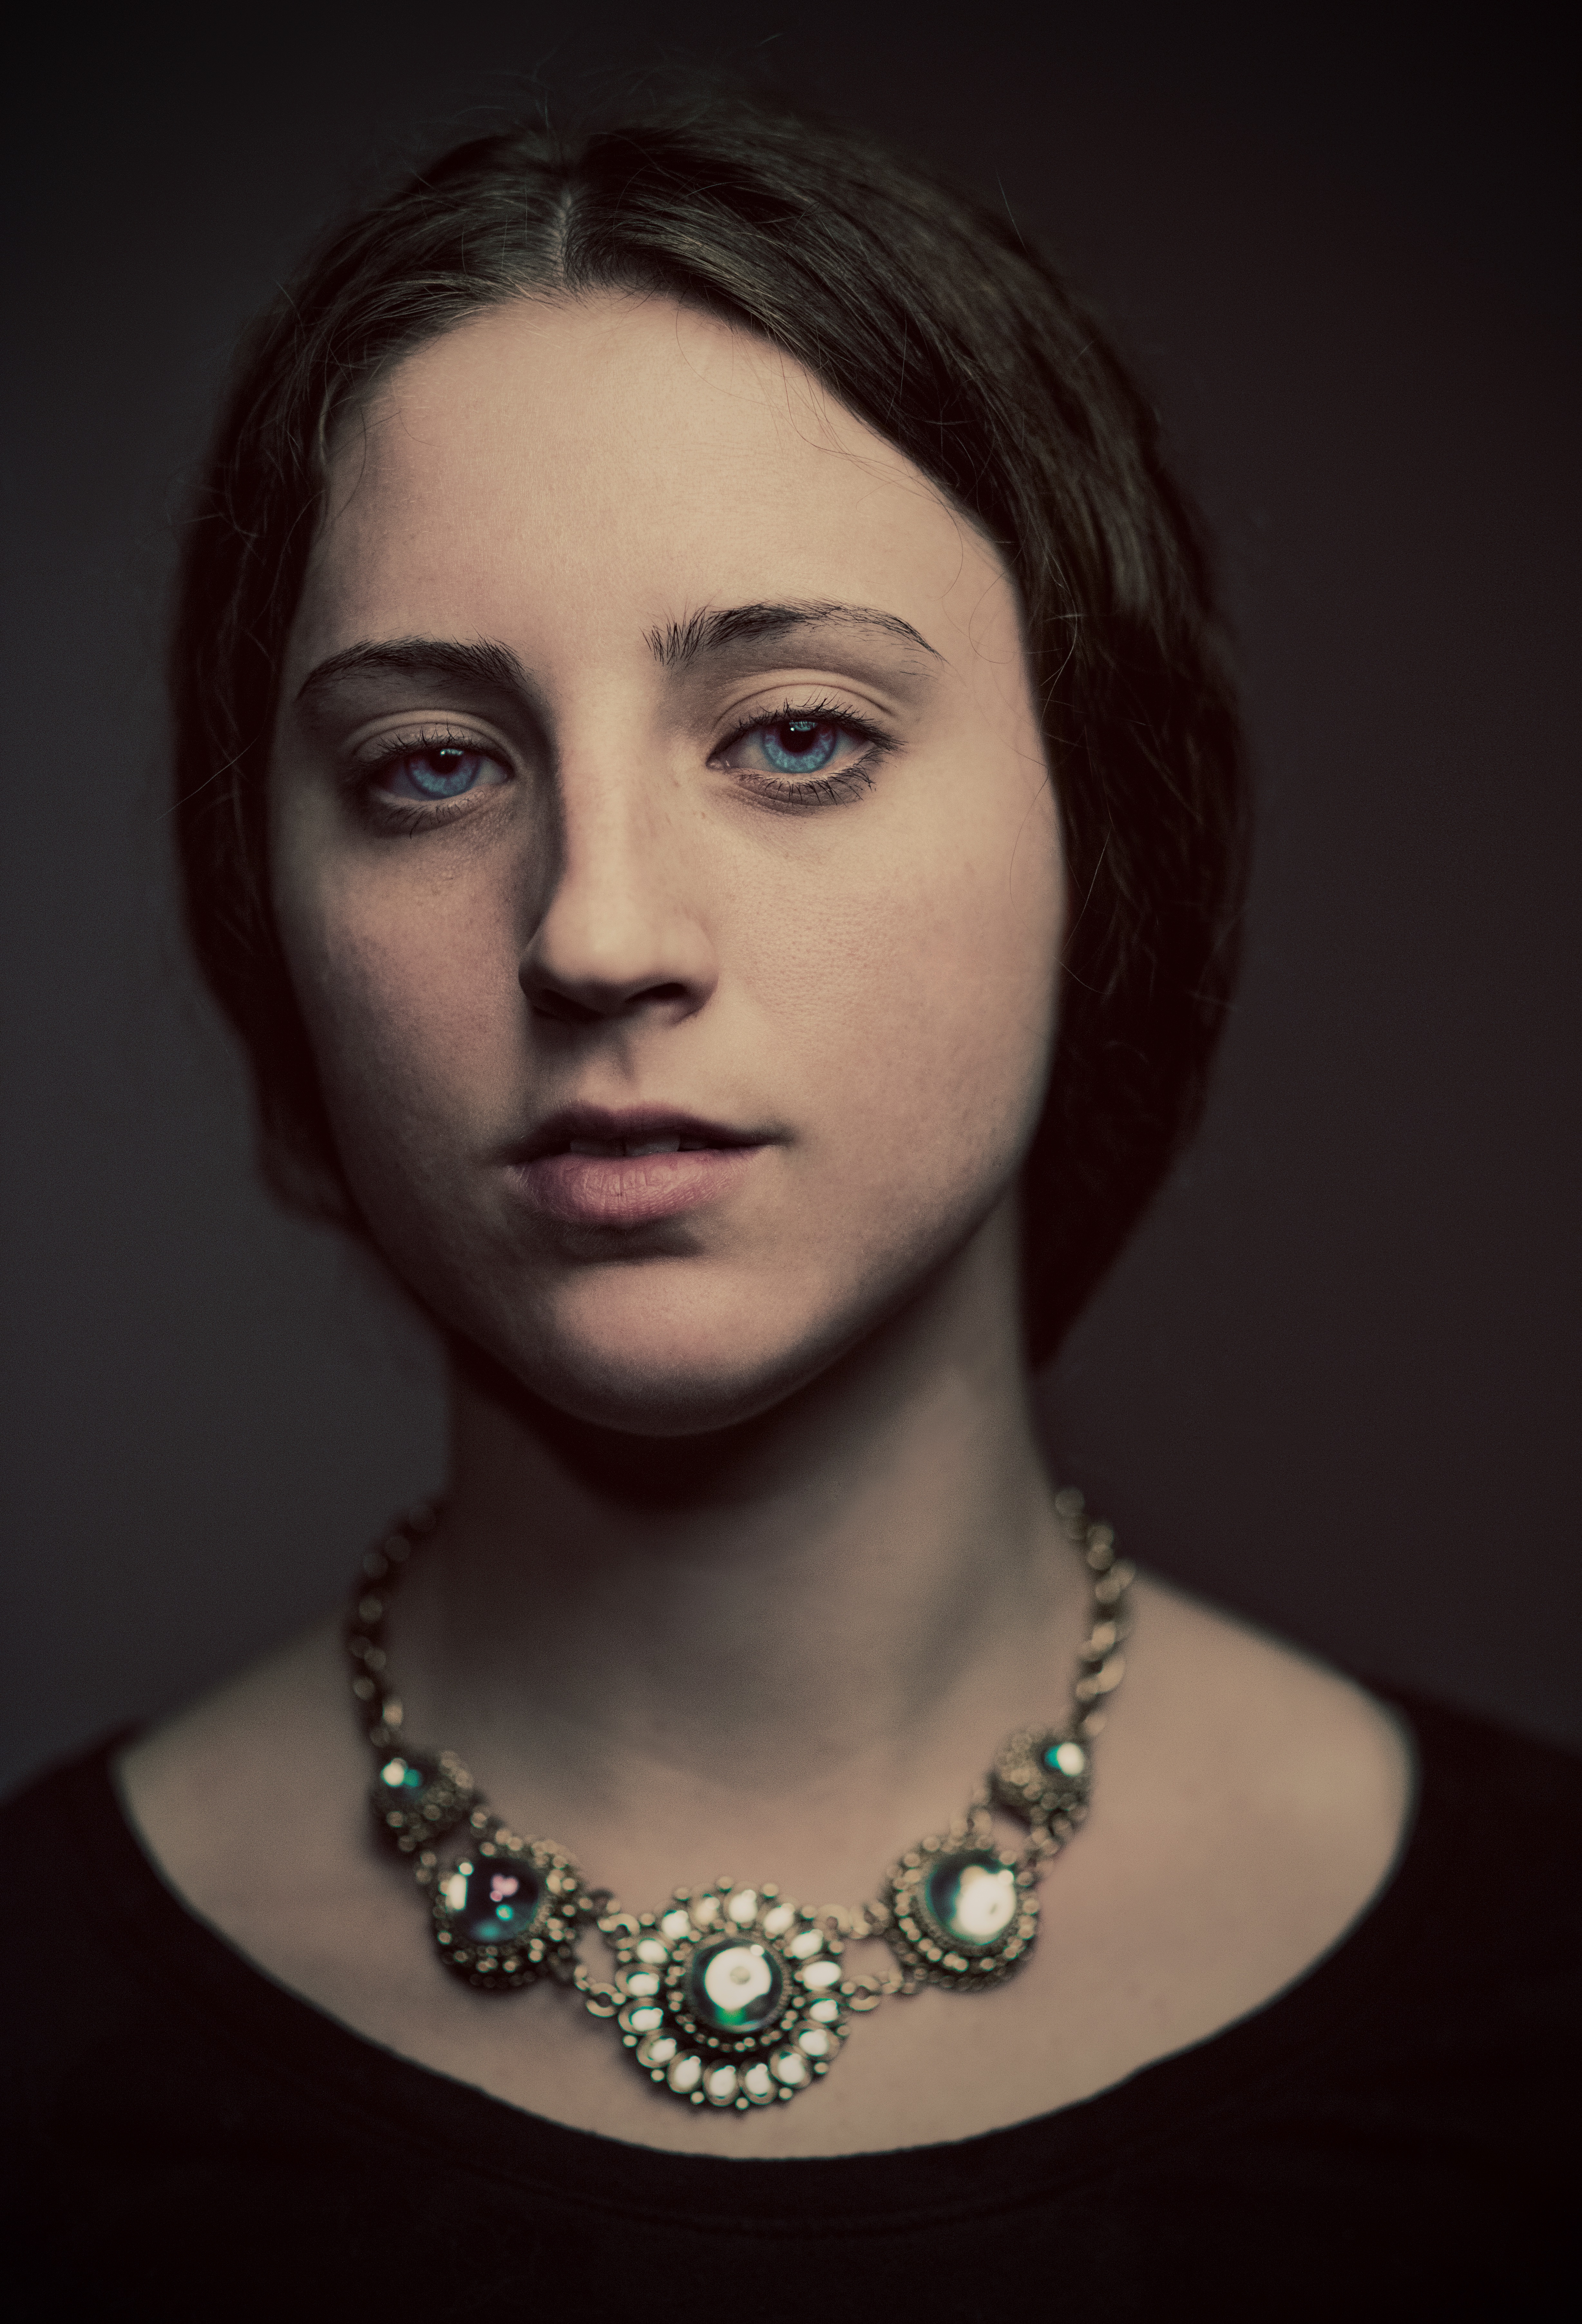
woman, hair, photography, portrait, model, fashion, blue, hairstyle, close up, jewellery, face, eye, head, beauty, organ, photo shoot, portrait photography, fashion accessory